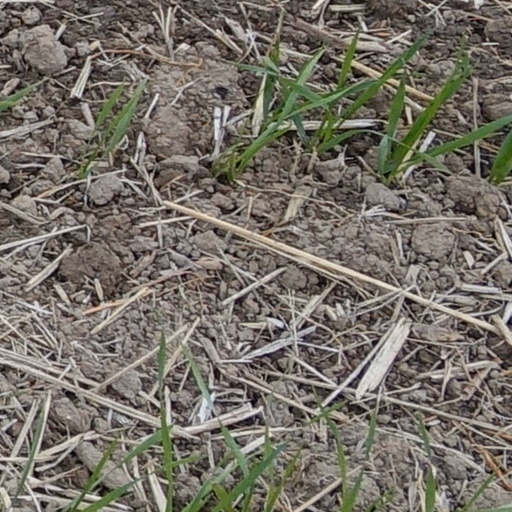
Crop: wheat